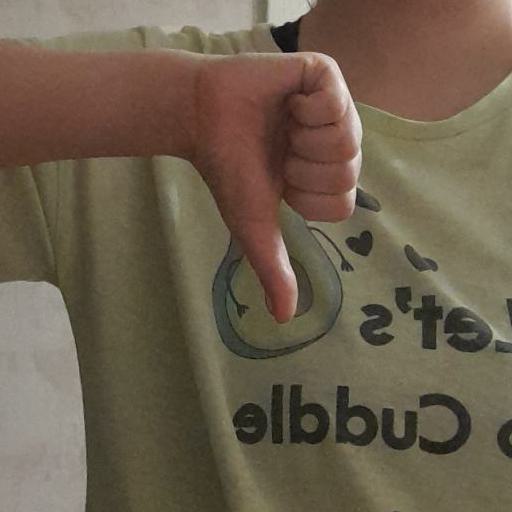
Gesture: dislike